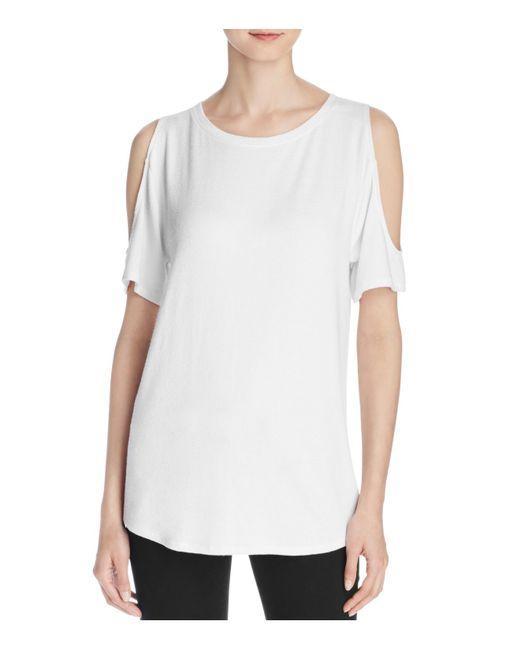
weißes lässiges schulterfreies Basic-Top